Rambouillet stabbing

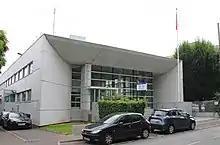
Rambouillet police station, scene of the attack

On 23 April 2021, 36-year-old Jamel Gorchene stabbed a police employee to death at a police station in Rambouillet, France.